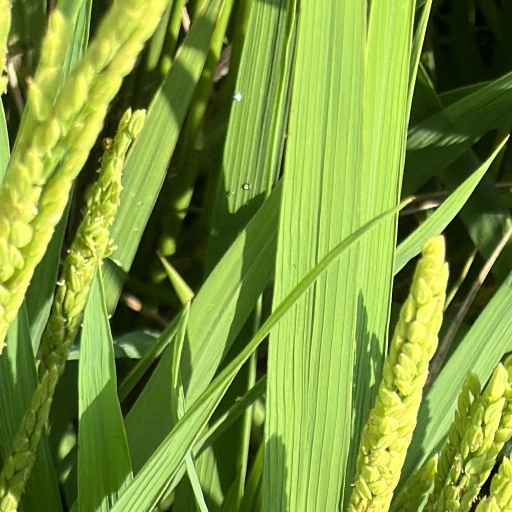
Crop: rice